Ferrari P4/5 by Pininfarina

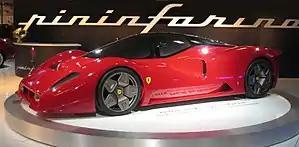
The P4/5

The interior of the P4/5 was designed by Glickenhaus himself with an iPod nano stereo and a tablet PC which features not only GPS but a 3D model of the car as well as a complete parts list and manual for easy servicing. The P4/5 also sports improved air conditioning over the Enzo and a high-strength alloy roll bar redesigned because the original was too thick and obstructed Glickenhaus' view. The seats are custom built, Glickenhaus' and his son's bodies were scanned so Pininfarina could mould the seats for their comfort, accessibility and view of the road (as with race cars). With a frame of carbon fibre composite, the seats are covered with a black mesh and red leather as selected by Glickenhaus' daughter. Pininfarina rearranged the wiring of the car so as to make the car easier to service and lighter than the Enzo.